Ubuntu

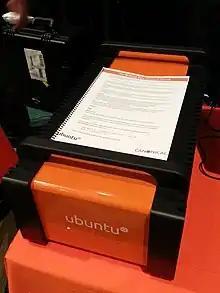

Ubuntu offers Ubuntu Cloud Images which are pre-installed disk images that have been customised by Ubuntu engineering to run on cloud-platforms such as Amazon EC2, OpenStack, Microsoft Azure and LXC. Ubuntu is also prevalent on VPS platforms such as DigitalOcean.